June Mar Fajardo

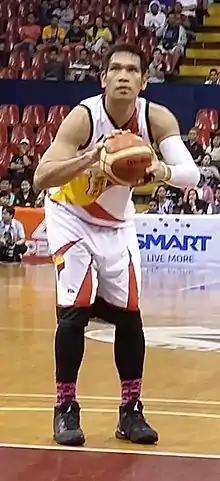
Fajardo with the San Miguel Beermen in 2015

June Mar Sotto Fajardo (born November 17, 1989) is a Filipino professional basketball player for the San Miguel Beermen of the Philippine Basketball Association (PBA). He is also known by his nickname "The Kraken" for his extraordinary size and finesse against opposing big men.